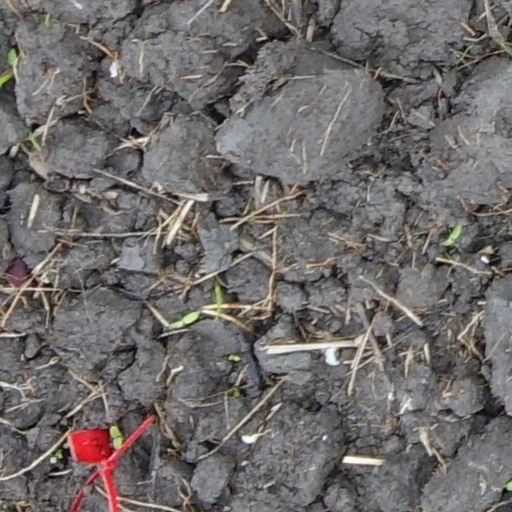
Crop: wheat